Burke and Hare murders

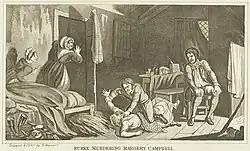
Idealised etching of Burke murdering Margaret Docherty (also known as Margery Campbell) by Robert Seymour

Burke met two women in early April: Mary Paterson (also known as Mary Mitchell) and Janet Brown, in the Canongate area of Edinburgh. He bought the two women alcohol before inviting them back to his lodging for breakfast. The three left the tavern with two bottles of whisky and went instead to his brother Constantine's house. After his brother left for work, Burke and the women finished the whisky and Paterson fell asleep at the table; Burke and Brown continued talking but were interrupted by McDougal, who accused them of having an affair. A row broke out between Burke and McDougal—during which he threw a glass at her, cutting her over the eye—Brown stated that she did not know Burke was married and left; McDougal also left, and went to fetch Hare and his wife. They arrived shortly afterwards and the two men locked their wives out of the room, then murdered Paterson in her sleep. That afternoon the pair took the body to Knox in a tea-chest, while McDougal kept Paterson's skirt and petticoats; they were paid £8 for the corpse, which was still warm when they delivered it. Fergusson—one of Knox's assistants—asked where they had obtained the body, as he thought he recognised her. Burke explained that the girl had drunk herself to death, and they had purchased it "from an old woman in the Canongate". Knox was delighted with the corpse, and stored it in whisky for three months before dissecting it. When Brown later searched for her friend, she was told that she had left for Glasgow with a travelling salesman.